Manuel Calderon (musician)

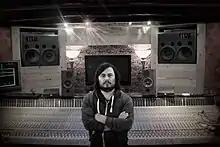
Calderon at Sonic Ranch Recording Studios

Manuel Calderon, also known as Comanche Sound, is an American producer, recording and mixing engineer from the border cities of El Paso, Texas and Ciudad Juarez, Chihuahua.